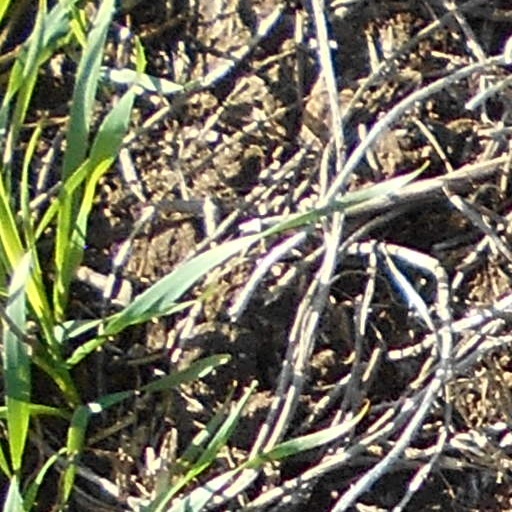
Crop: wheat